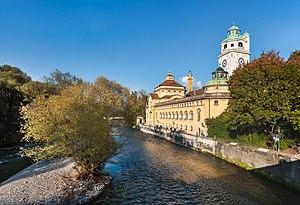
La Müllersche Volksbad est une piscine intérieure et un espace sauna à Munich, gérés par Stadtwerke München. Lorsqu'il fut achevé en 1901, le bâtiment de style Art nouveau néo-baroque était la piscine la plus grande et la plus chère du monde et la première piscine publique couverte de Munich. Le bâtiment remonte à une donation de l'ingénieur munichois Karl Müller et a été conçu par Carl Hocheder.